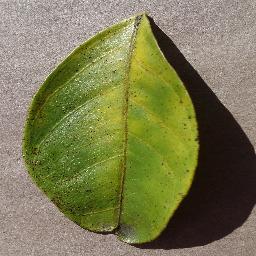
Label: Orange___Haunglongbing_(Citrus_greening)